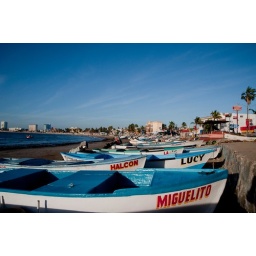
Fishing boats on the beach in Mazatlan, Mexico, on March 25, 2009.